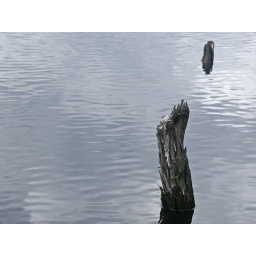
Two stumps of trees peeking out from the water of the Lost Pond in White Mountains national forest.